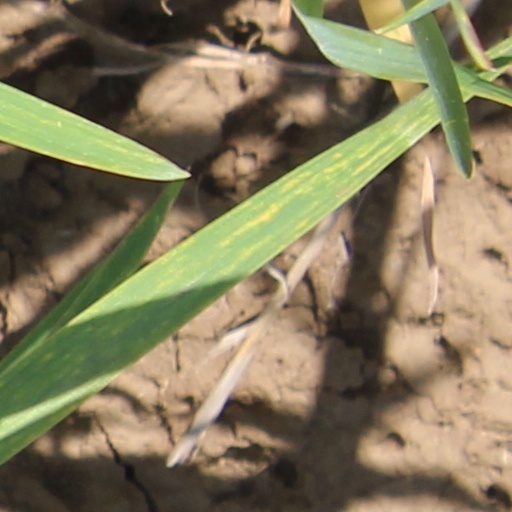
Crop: wheat